Last Resort (2000 film)

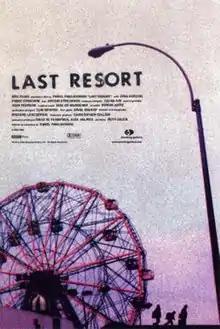

Last Resort is a British drama film directed by Paweł Pawlikowski in his feature film debut, and starring Dina Korzun, Artyom Strelnikov, and Paddy Considine. The film concerns a Russian immigrant and her son who become stranded in a small English seaside town when her British fiancé does not show up as planned.